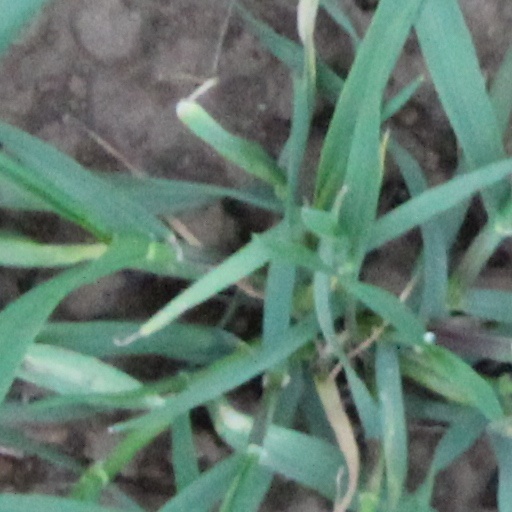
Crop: wheat